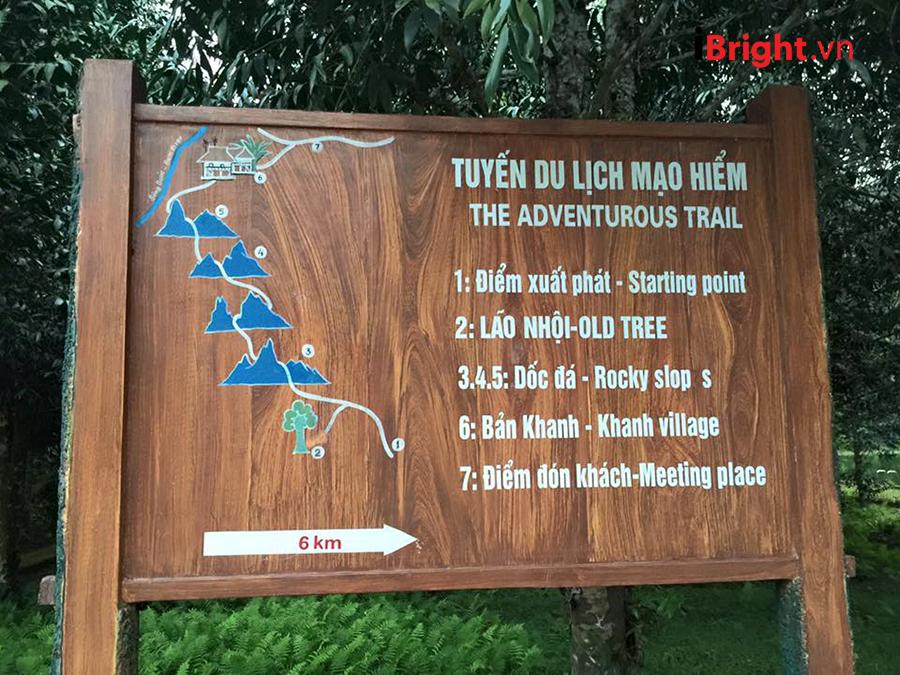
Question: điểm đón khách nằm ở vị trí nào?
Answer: vị trí số 7